Basilica of Our Lady of Perpetual Help

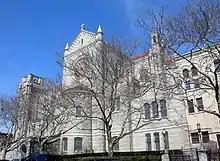
Basilica of Our Lady of Perpetual Help from 60th Street

The basilica, founded and still staffed by the Redemptorists, is a Roman Catholic parish church of the Diocese of Brooklyn. It is dedicated to Our Lady of Perpetual Help, and serves as a pro-cathedral. The architect was Franz Joseph Untersee of Boston. The granite church is Romanesque with a limestone exterior. As a "double chapel", the basilica has two floors of worship, like the Basilica of San Francesco d'Assisi. The upstairs church was commonly only used to host weddings and special group services such as confirmation and communion, but has come back into more frequent use. For many years, mass in Spanish was held upstairs because of the large number of parishioners in attendance. Masses are also celebrated in Chinese and Vietnamese. The lower level is for smaller services. The first floor has been renovated many times in recent years.